EMV

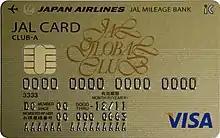
An EMV credit card

EMV is a payment method based on a technical standard for smart payment cards and for payment terminals and automated teller machines which can accept them. EMV stands for "Europay, Mastercard, and Visa", the three companies that created the standard.